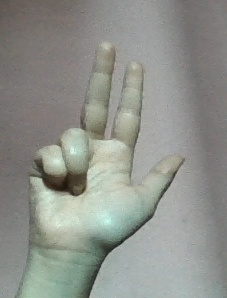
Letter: al